Operation Valiancy

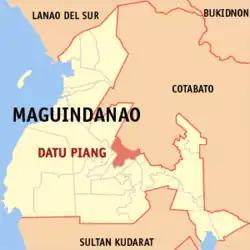
MILF Camp Omar ibn al-Khattab, the primary objective of Operation Valiancy, was located in Datu Piang, currently in the province of Maguindanao del Sur

Operation Valiancy (Filipino: "Oplan Kagitingan") was the initial military operation of the 2000 Philippine campaign against the Moro Islamic Liberation Front which took place in Maguindanao (before the province's division), Philippines. The Philippine Army, primarily units of its 6th Infantry Division, assaulted Moro Islamic Liberation Front forces in the Talayan-Shariff Aguak-Datu Piang area of Maguindanao and captured Camp Omar ibn al-Khattab, its third largest camp located there. Camp Omar, named after Umar, a senior Sahabi of the Islamic prophet Muhammad, served as the headquarters of the 206th BIAF brigade under Ameril Umbra Kato and was defended by 500 guerillas. Camp Jabal Uhob, another MILF camp in the area, was also captured. Planned to be a week-long operation, "Valiancy" took only two days to realize its objectives.